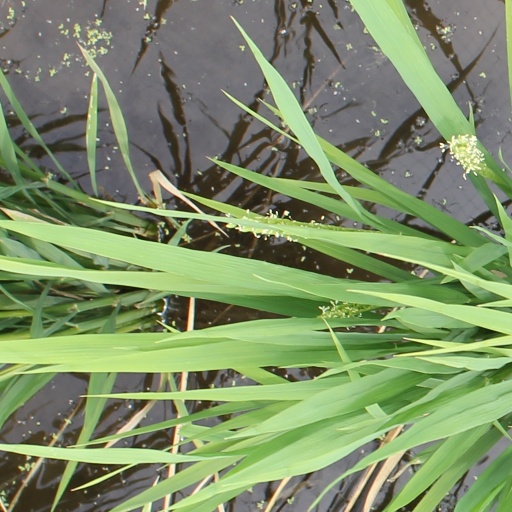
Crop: rice